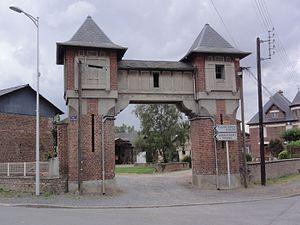
Étreillers (Aisne) porche de ferme
Étreillers est une commune française située dans le département de l'Aisne, en région Hauts-de-France.